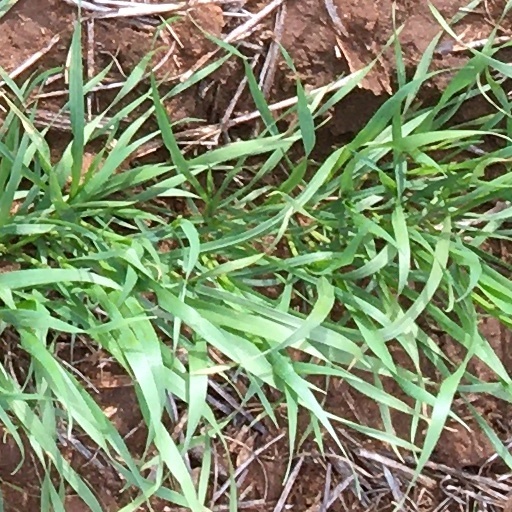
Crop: wheat